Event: Nepal Earthquake
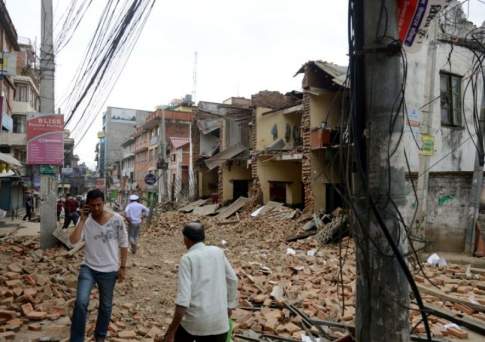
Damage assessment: damage